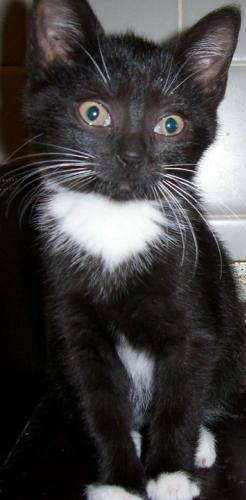
cat